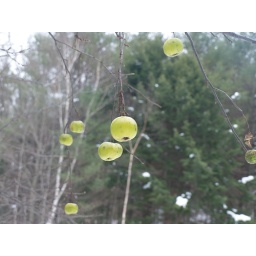
This apple tree had not yet been visited by our local deer.